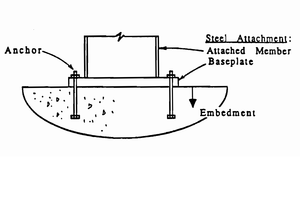
Ankerbolt
Forbindelse mellem søjle og fundament.[1]
En ankerbolt anvendes til at forbinde strukturelle og ikke-strukturelle elementer til mure af fx beton. Forbindelsen bliver lavet af forskellige komponenter såsom: ankerbolte, bjælker og stålplader. Ankerbolte overfører forskellige former for belastning: trykkræfter og vridningskræfter. En forbindelse mellem strukturelle elementer kan repræsenteres ved stålsøjler forbundet til et fundament. Et typisk eksempel på ikke-strukturelle elementer forbundet til et strukturelt element er fx forbindelsen mellem facade og en armeret betonvæg.